Dominika Cibulková

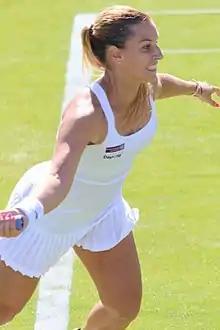
Cibulková at the 2017 Eastbourne International

Cibulková started her 2016 year at the Brisbane International. In the first round, she beat Yanina Wickmayer in three sets followed by a second-round loss to eight seed Roberta Vinci in straight sets. Next, she played at the Hobart International where she was the third seed. She reached the semifinals by beating Johanna Konta, Australian wildcard Kimberly Birrell and qualifier Kiki Bertens. In the semifinals, Cibulková lost to Eugenie Bouchard in a three-set match. At the Australian Open, she lost in the first round to 28th seed Kristina Mladenovic in two sets, thus failing to defend her quarterfinal points from 2015.